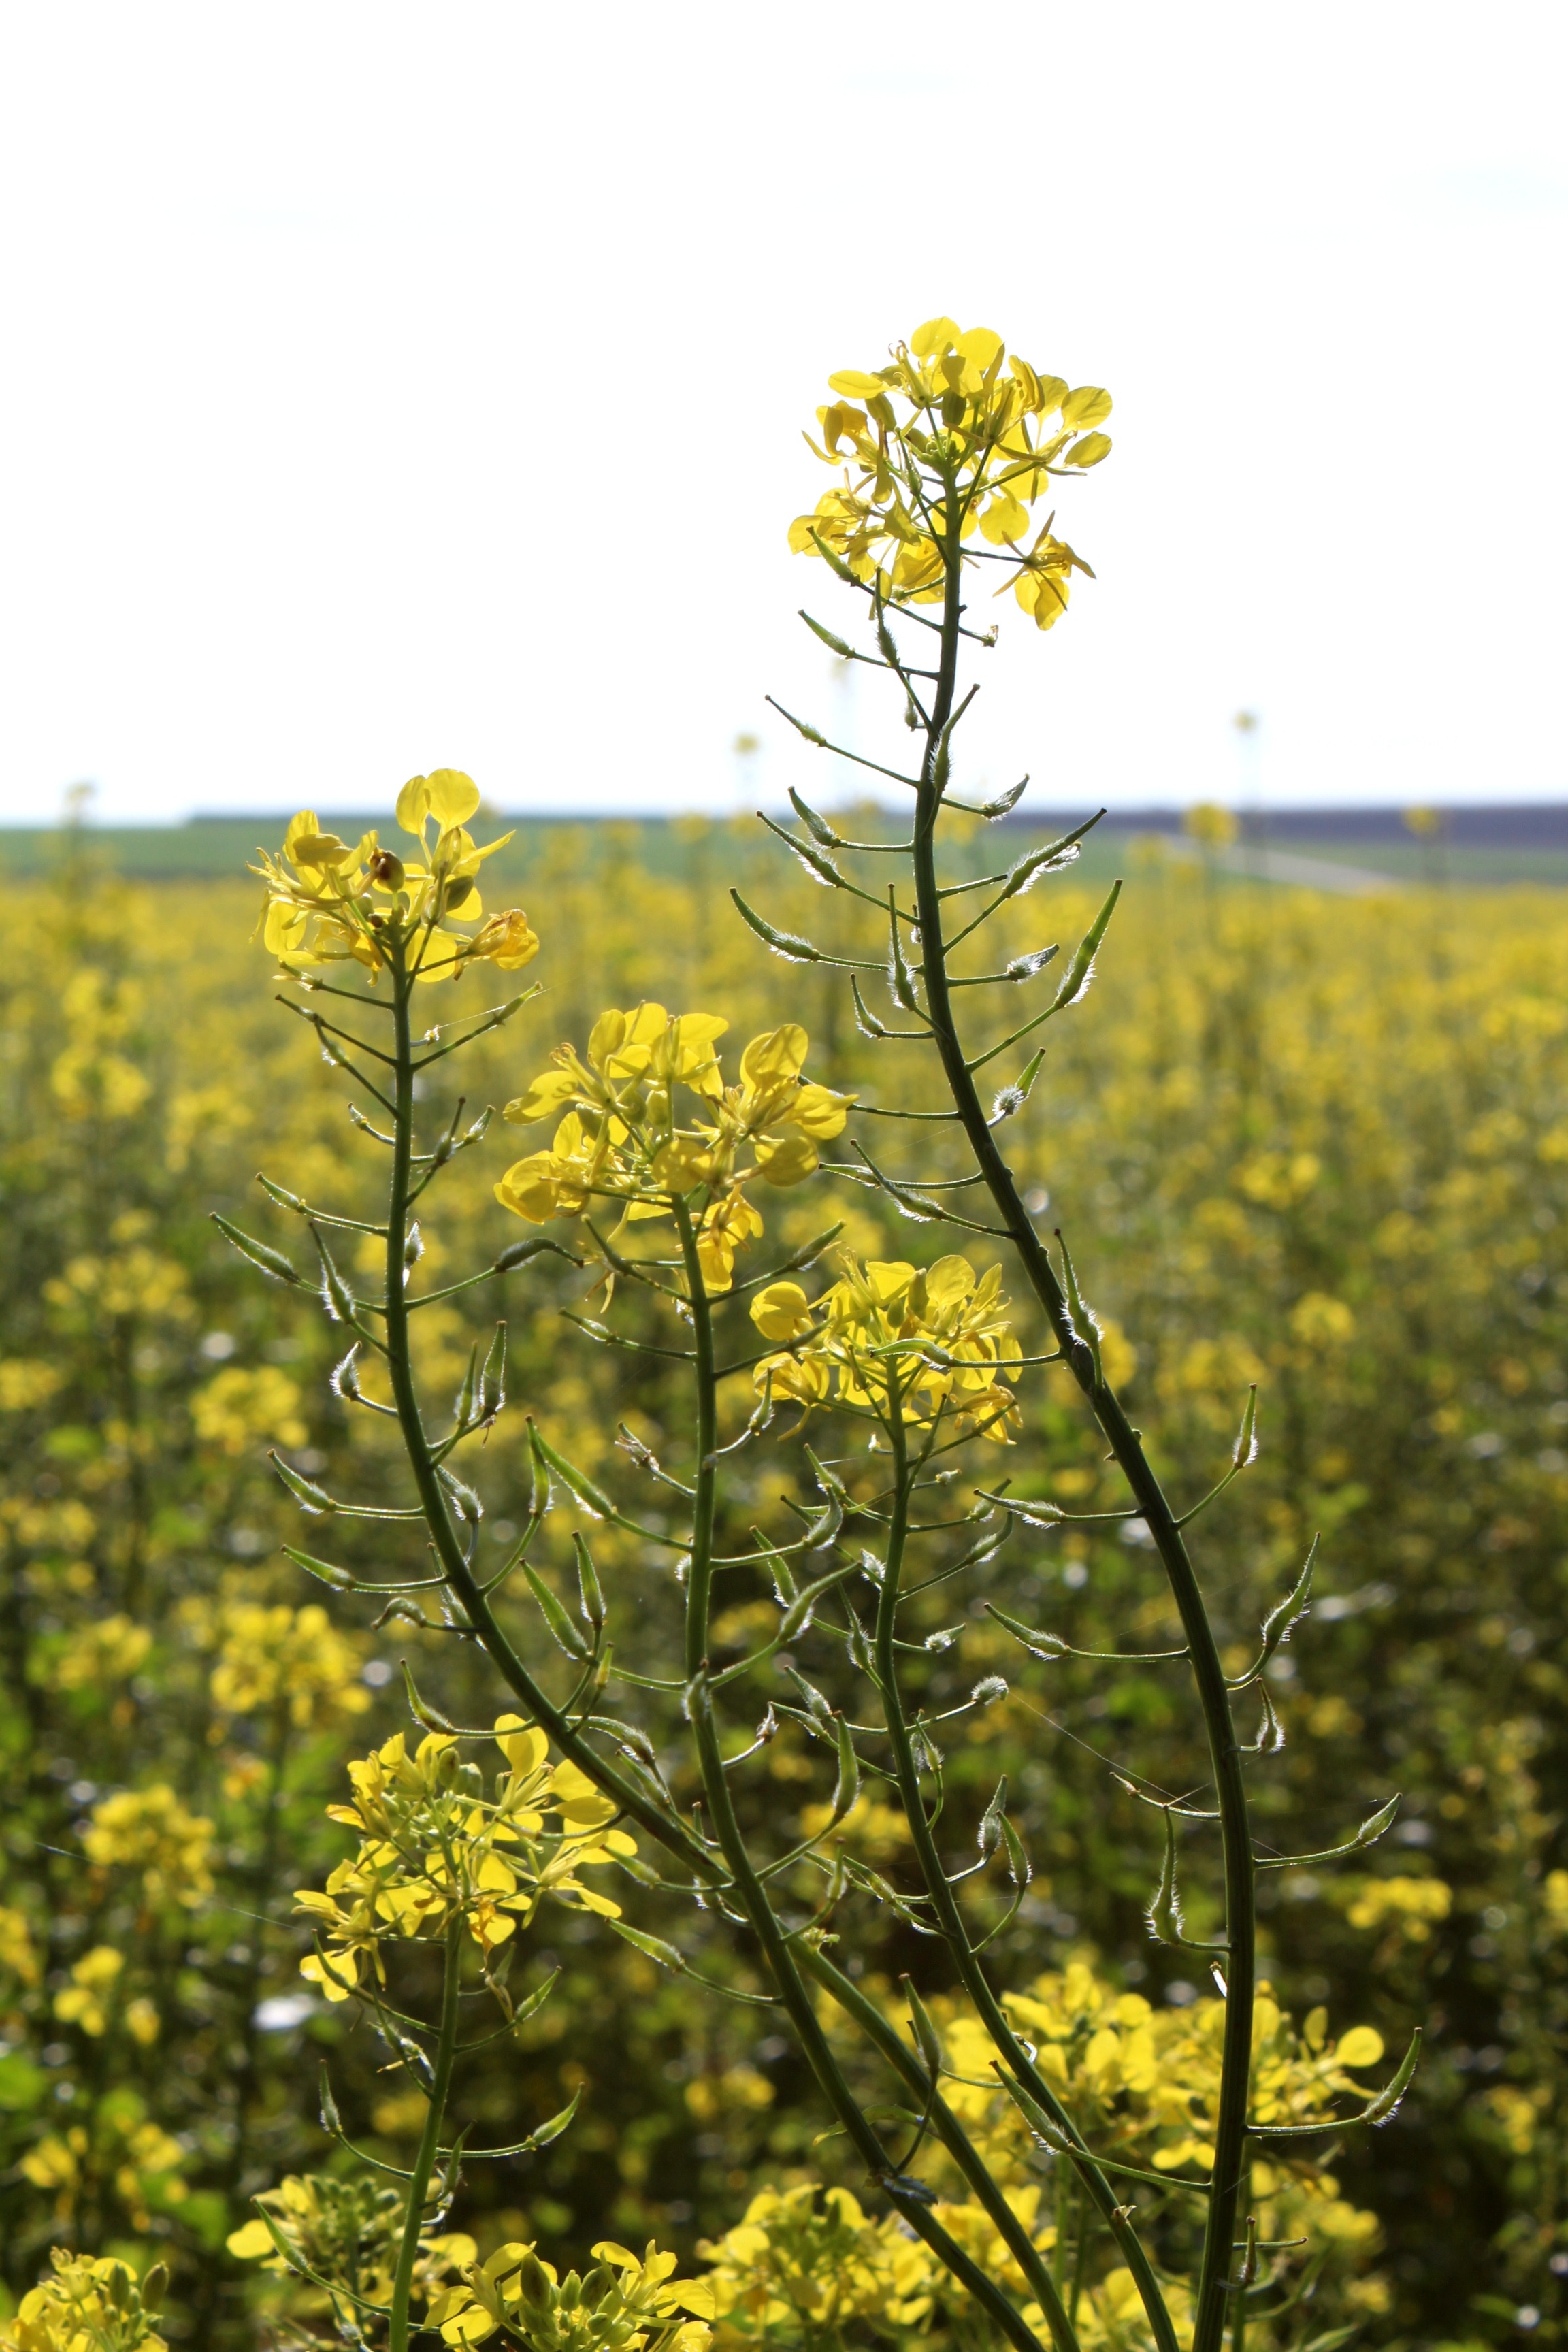
tree, nature, branch, blossom, plant, field, meadow, prairie, flower, bloom, food, produce, vegetable, yellow, rapeseed, wildflower, canola, ecosystem, mustard, brassica, oilseed rape, flowering plant, land plant, mustard plant, mustard and cabbage family, brassica rapa